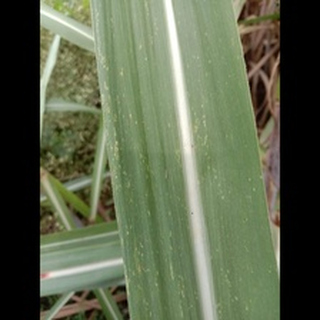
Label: sugarcane_mosaic